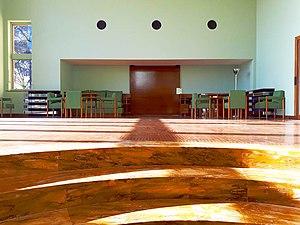
Villa Cavrois: le salon_hall
La villa Cavrois à Croix, dans le département du Nord, est une commande de Paul Cavrois, industriel roubaisien du textile, à l'architecte parisien Robert Mallet-Stevens.